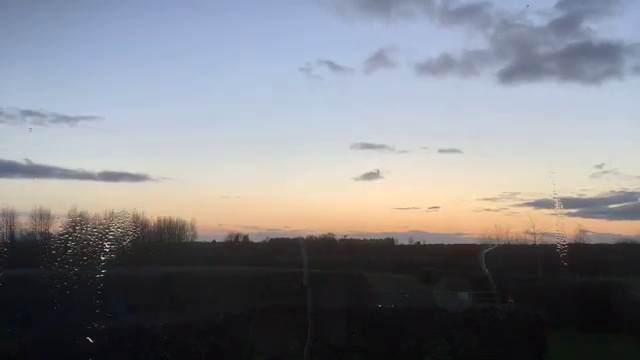
Fire: no
Smoke: no